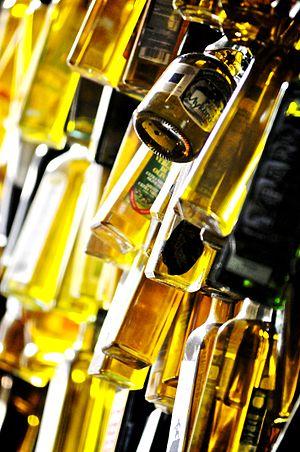
L’huile d'olive est une variété d'huile alimentaire, à base de matière grasse